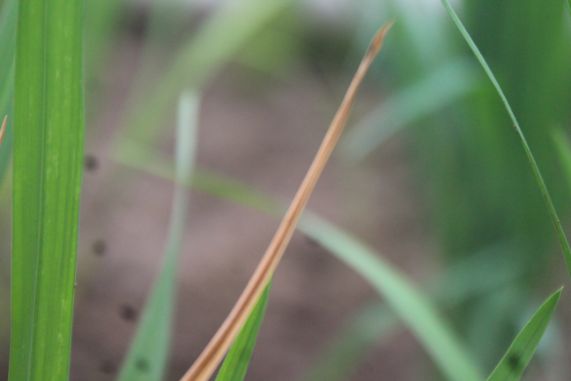
Disease: Tungro